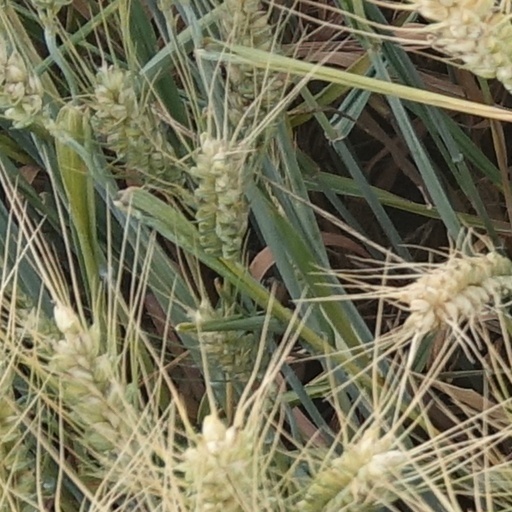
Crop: wheat